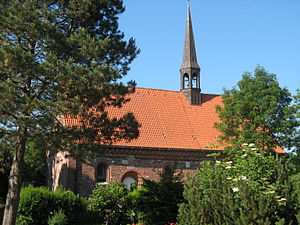
Sankt Annen (Dithmarschen)
Kirche der heiligen Anna
Sankt Annen er en by og kommune i det nordlige Tyskland, beliggende i Amt Kirchspielslandgemeinden Eider i den nordlige del af Kreis Dithmarschen. Kreis Dithmarschen ligger i den sydvestlige del af delstaten Slesvig-Holsten.